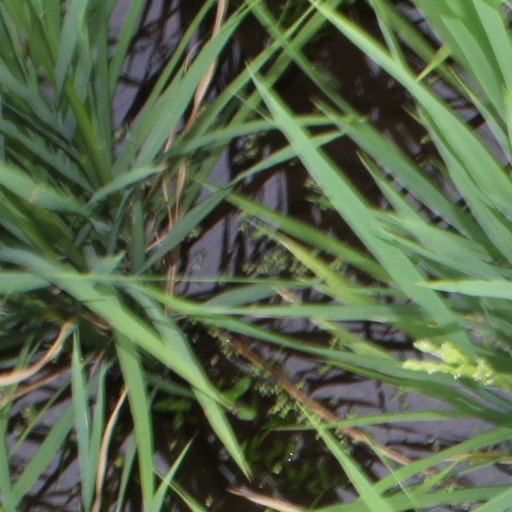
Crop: rice